French moralists

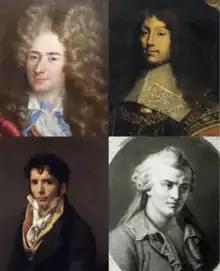
From top left and clockwise: Jean de La Bruyère, François de La Rochefoucauld, Luc de Clapiers, Nicolas Chamfort

In French literature, the moralists were a tradition of secular writers who described "personal, social and political conduct", typically through maxims. The tradition is associated with the salons of the "Ancien Régime" from the 16th through the 18th centuries. The tradition begins with the "Essais" of Michel de Montaigne (1580), but its heyday was the late 17th century.